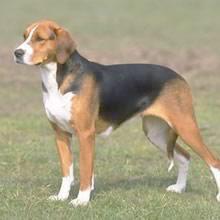
English_foxhound